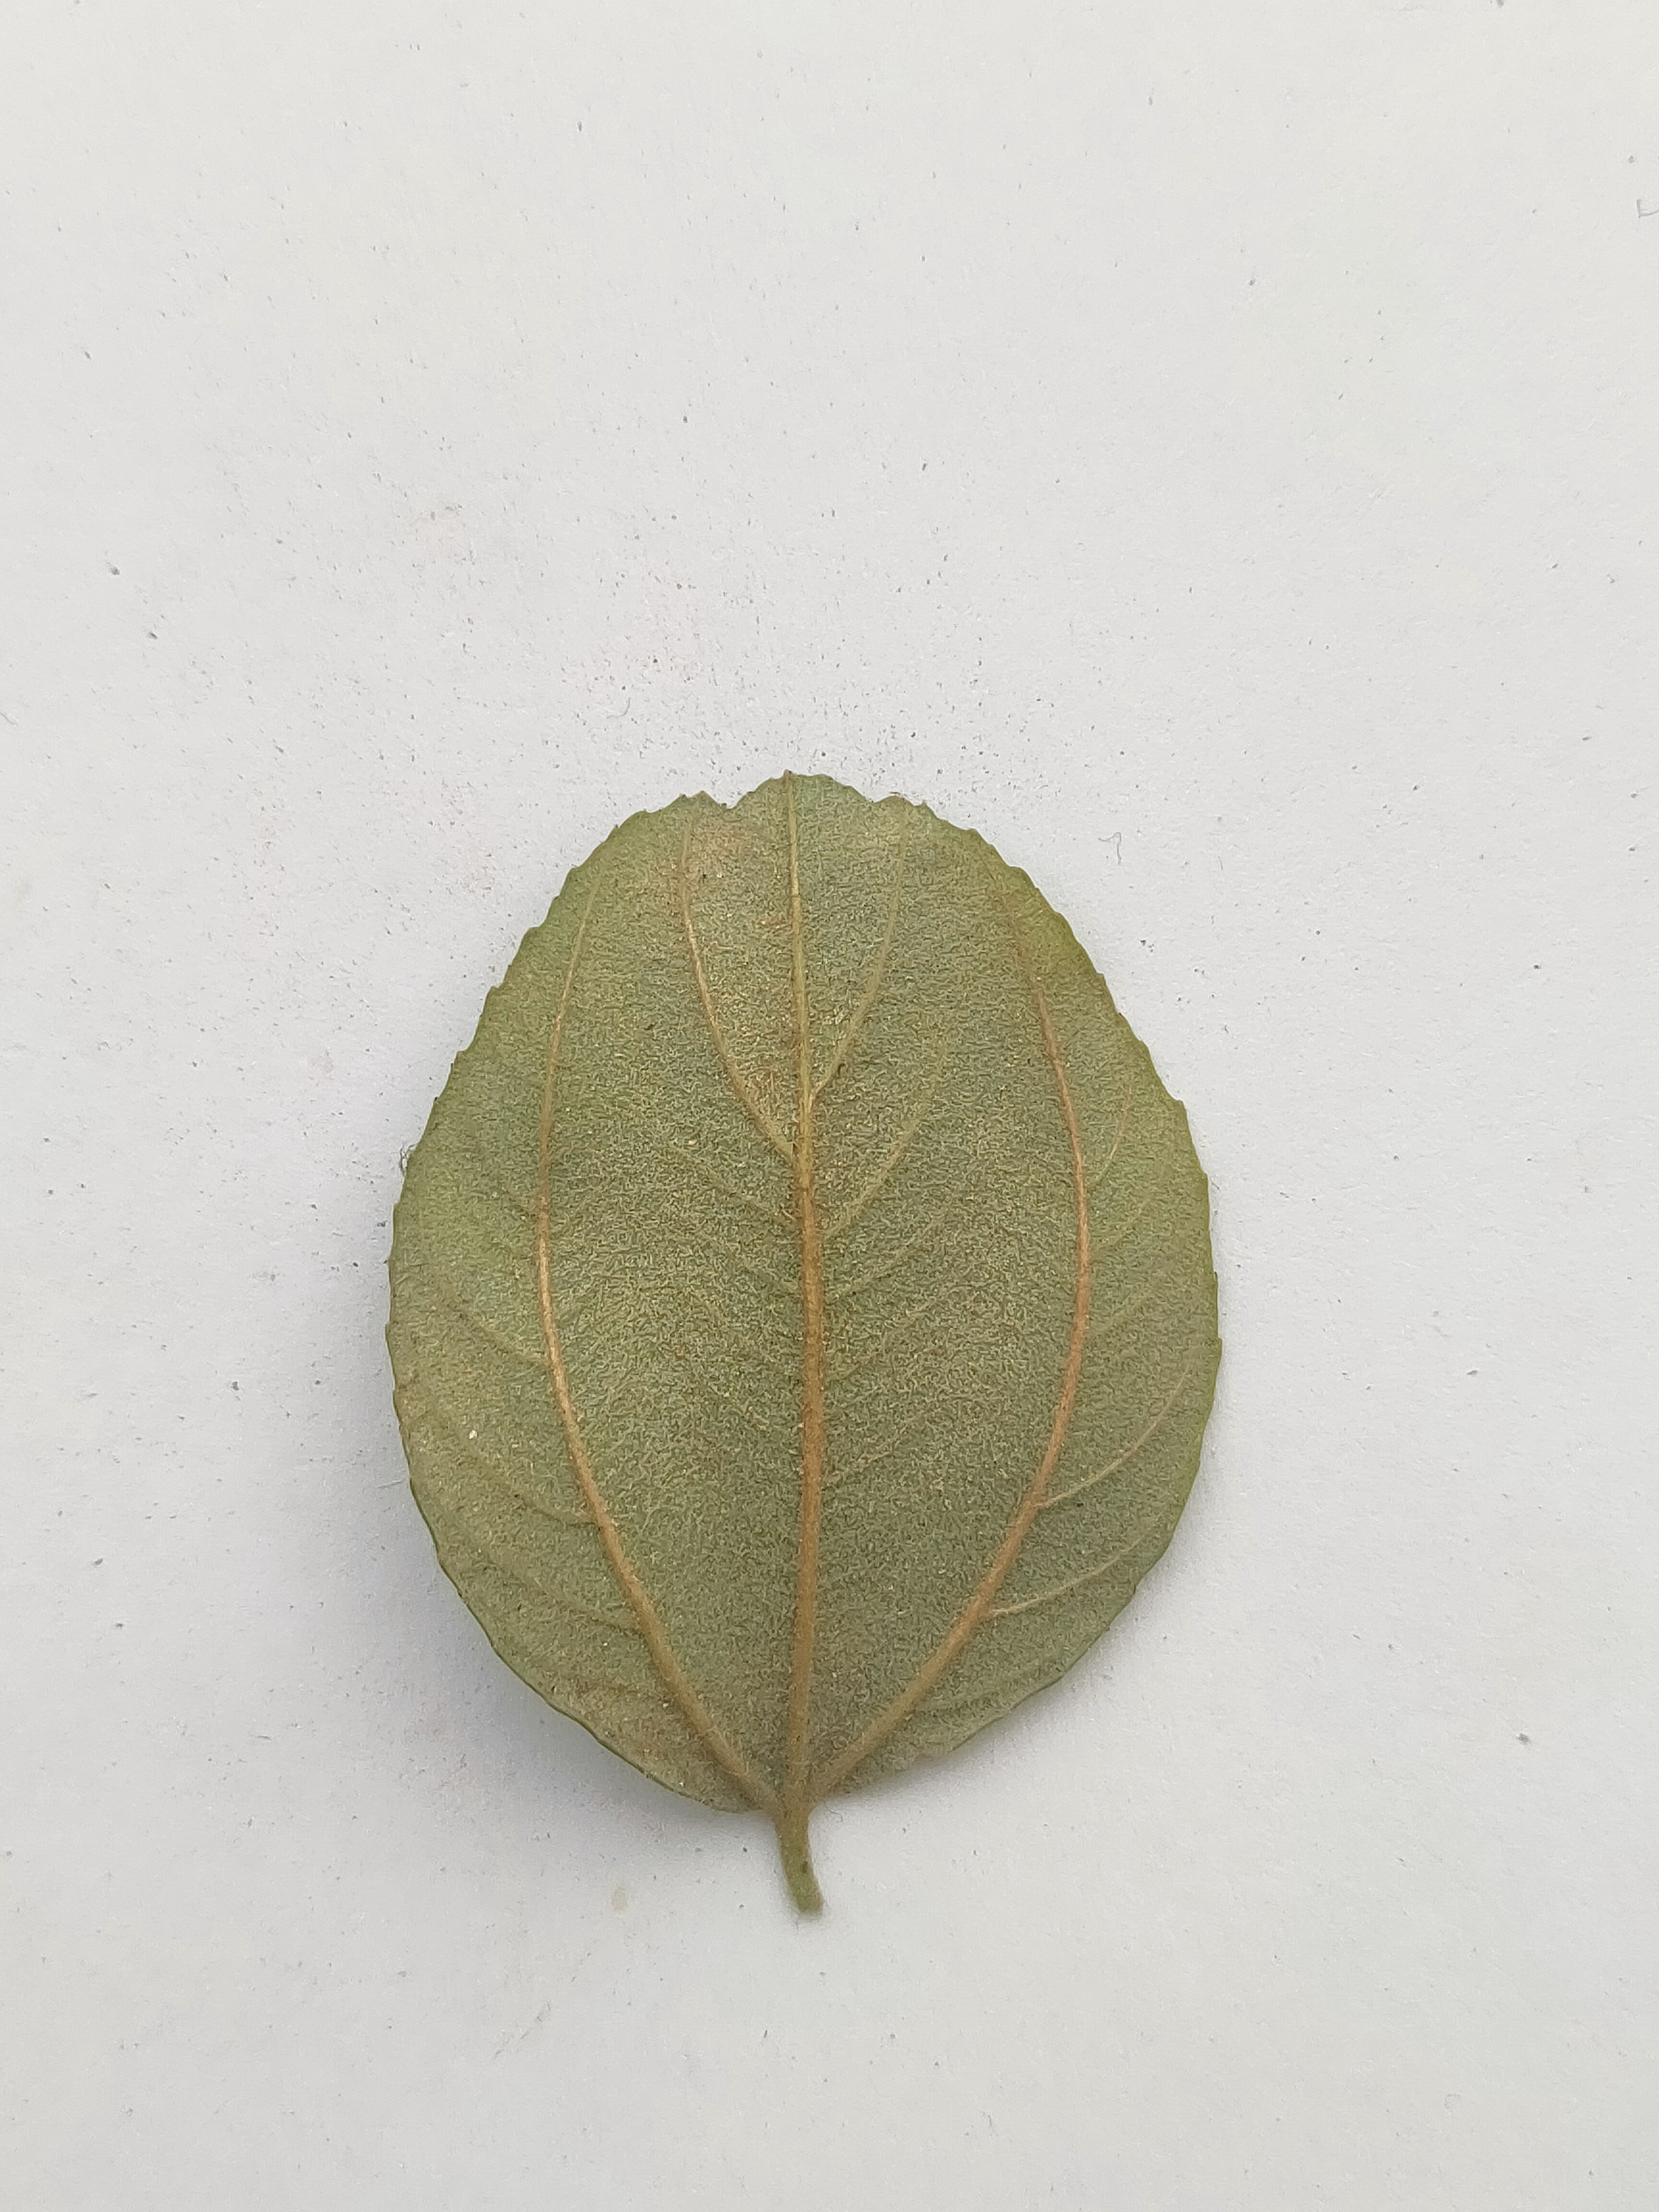
Leaf variety: Plum